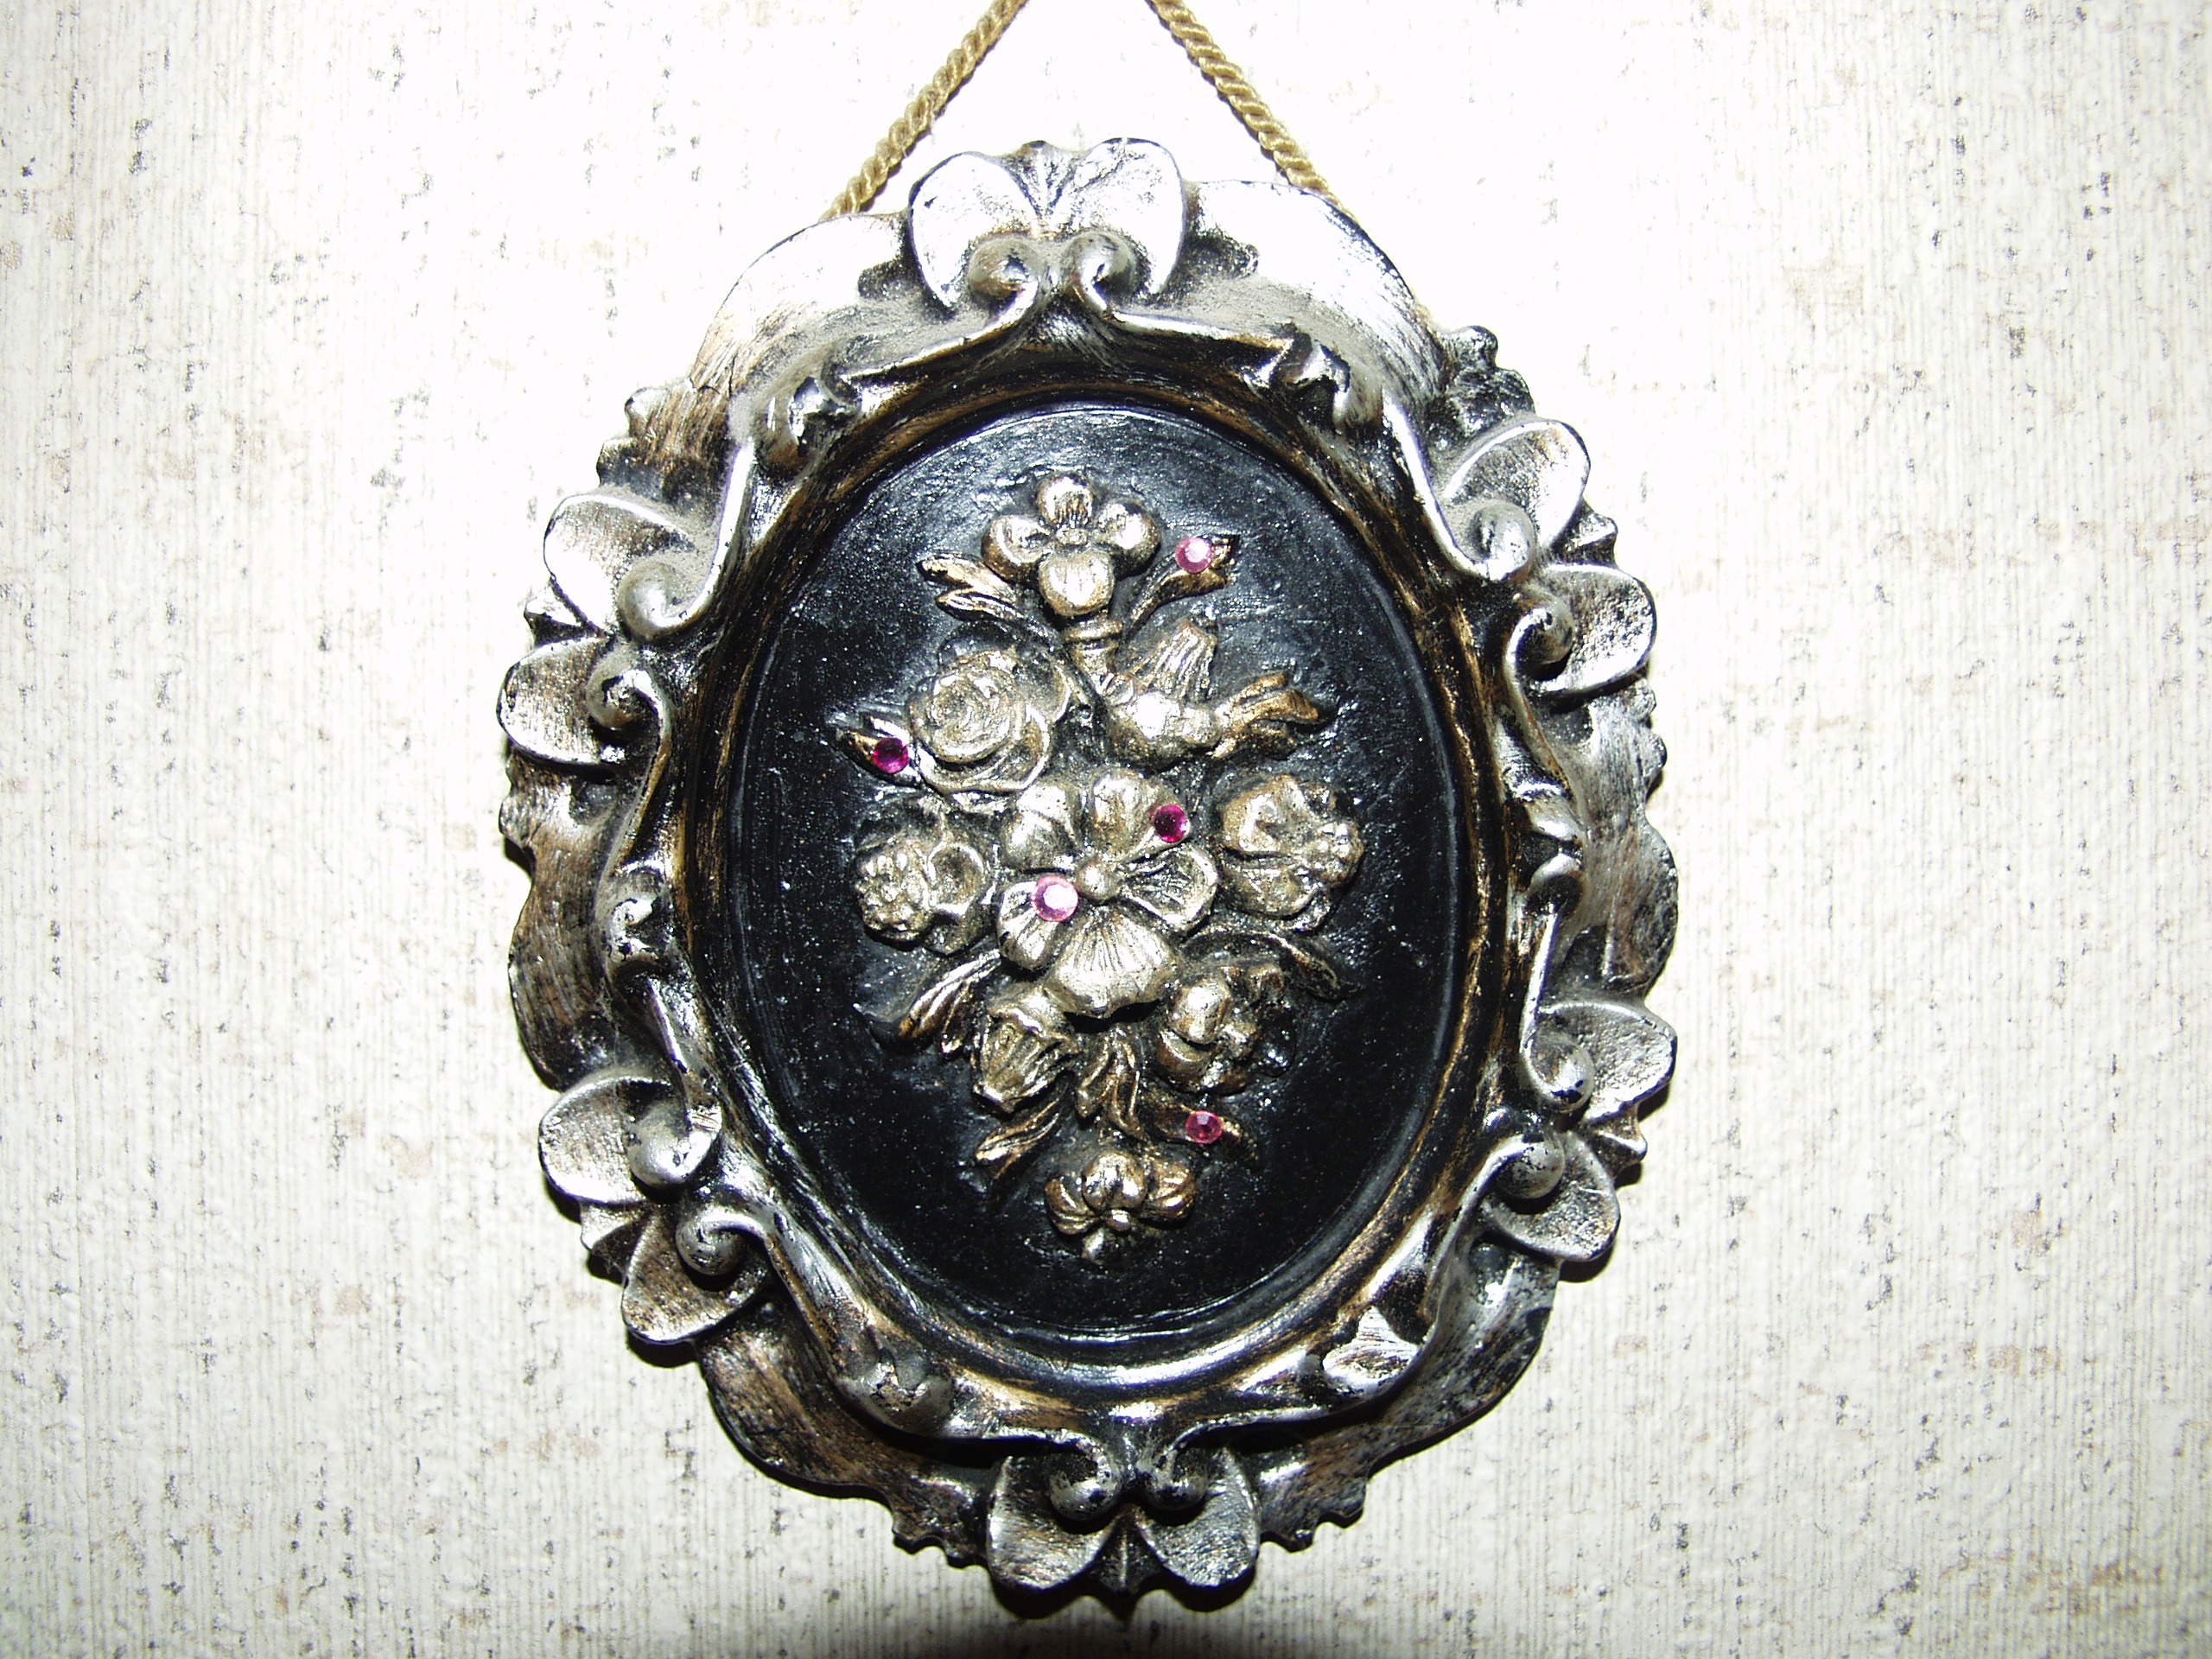
hand, decoration, metal, black, flowers, jewellery, silver, mural, pendant, locket, fashion accessory, wachsbild